Promontory of Quebec

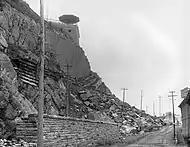
Aftermath of the rockslide of 1889.

53 rockfalls, causing 88 fatalities, 70 injuries and the destruction of 20 houses, have been recorded since 1775. Two events were notable: the rockslide of 1841 (32 deaths) and the rockslide of 1889 (35 deaths), and both seem to have been caused by faulty infrastructure. In 1889, a drain from the moat of the Quebec Citadelle became clogged. The water leaked through a small fracture in the rock but the pressure became too high which led to an implosion in the stone. Mitigation measures such as net fences were however implemented during the 20th century, which drastically reduced the number of incidents.